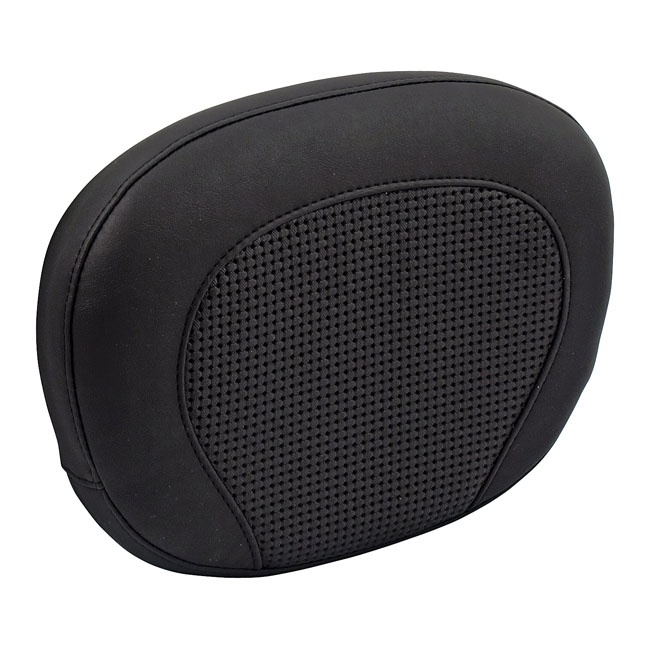
Mustang, sissy bar back pad. Black. Textured - 97-23 FLT/ Touring
Brand: MUSTANG
Textured stitch pattern. 12" (30.5cm) wide x 9" (22.9cm) high.
Category: Vehicles & Parts > Vehicle Parts & Accessories > Vehicle Safety & Security > Off-Road & Motor Sports Vehicle Protective Gear > ATV & UTV Bar Pads